Kapilash Temple

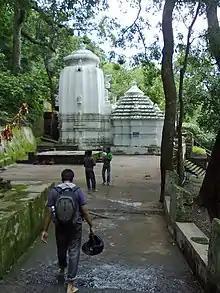
Kapilash Temple

Kapilash Temple, also known as Mahadev Chandrashekhar Temple, is situated in the north eastern part of Dhenkanal town, Odisha, India at a distance of 26 km from the district headquarters.